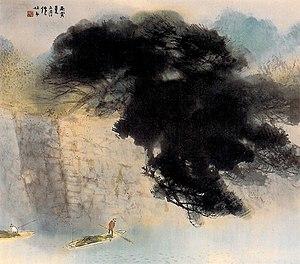
Takeuchi Seihō est le nom d'artiste d'un peintre japonais du genre nihonga, actif de l'ère Meiji à l'ère Shōwa. Un des fondateurs du ni-honga, son œuvre couvre un demi-siècle et il est considéré comme un des maîtres du cercle de peintres de Kyoto d'avant-guerre. Son véritable nom est Takeuchi Tsunekichi.